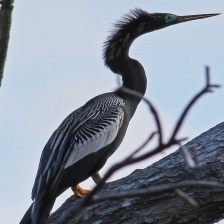
Species: ANHINGA
Scientific name: ANHINGA ANHINGA